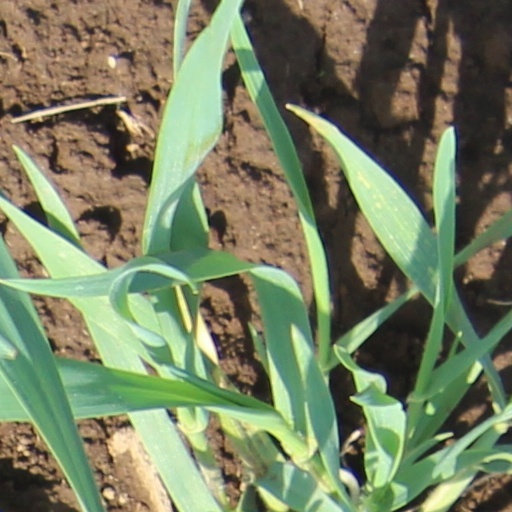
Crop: wheat